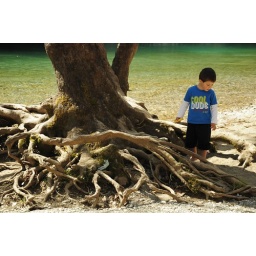
Dimitri standing under a tree next to a river in northern Greece